Navarre

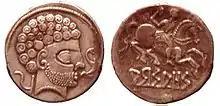
Coins of Arsaos, Navarre, 150 – 100 BC, showing Rome's stylistic influence

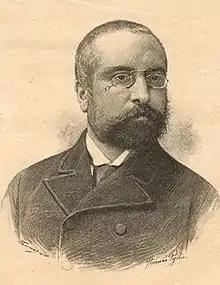
Arturo Campión (1854 – 1937), a major Basque Navarrese activist, and MP in Madrid during the Gamazada

Before and during the Roman Empire, the Vascones populated the southern slopes of the Pyrenees, including the area which would ultimately become Navarre. In the mountainous north, the Vascones escaped large-scale Roman settlement, except for some coastal areas—for example Oiasso (in what is now Gipuzkoa)—and the flatter areas to the south, Calagurris (in what is now La Rioja), which were amenable to large-scale Roman farming—vineyards, olives, and wheat crops. There is no evidence of battles fought or general hostility between Romans and Basques, as they had the same enemies.